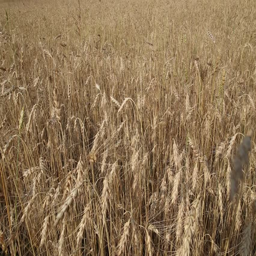
ripe wheat field on a wind